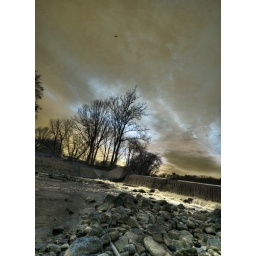
Climbedr down onto the rocks in wharton to take a few shots. I love the little plane flying in the sky